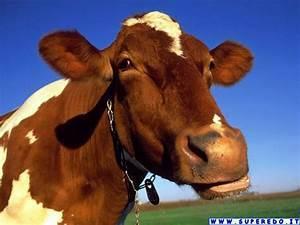
cow